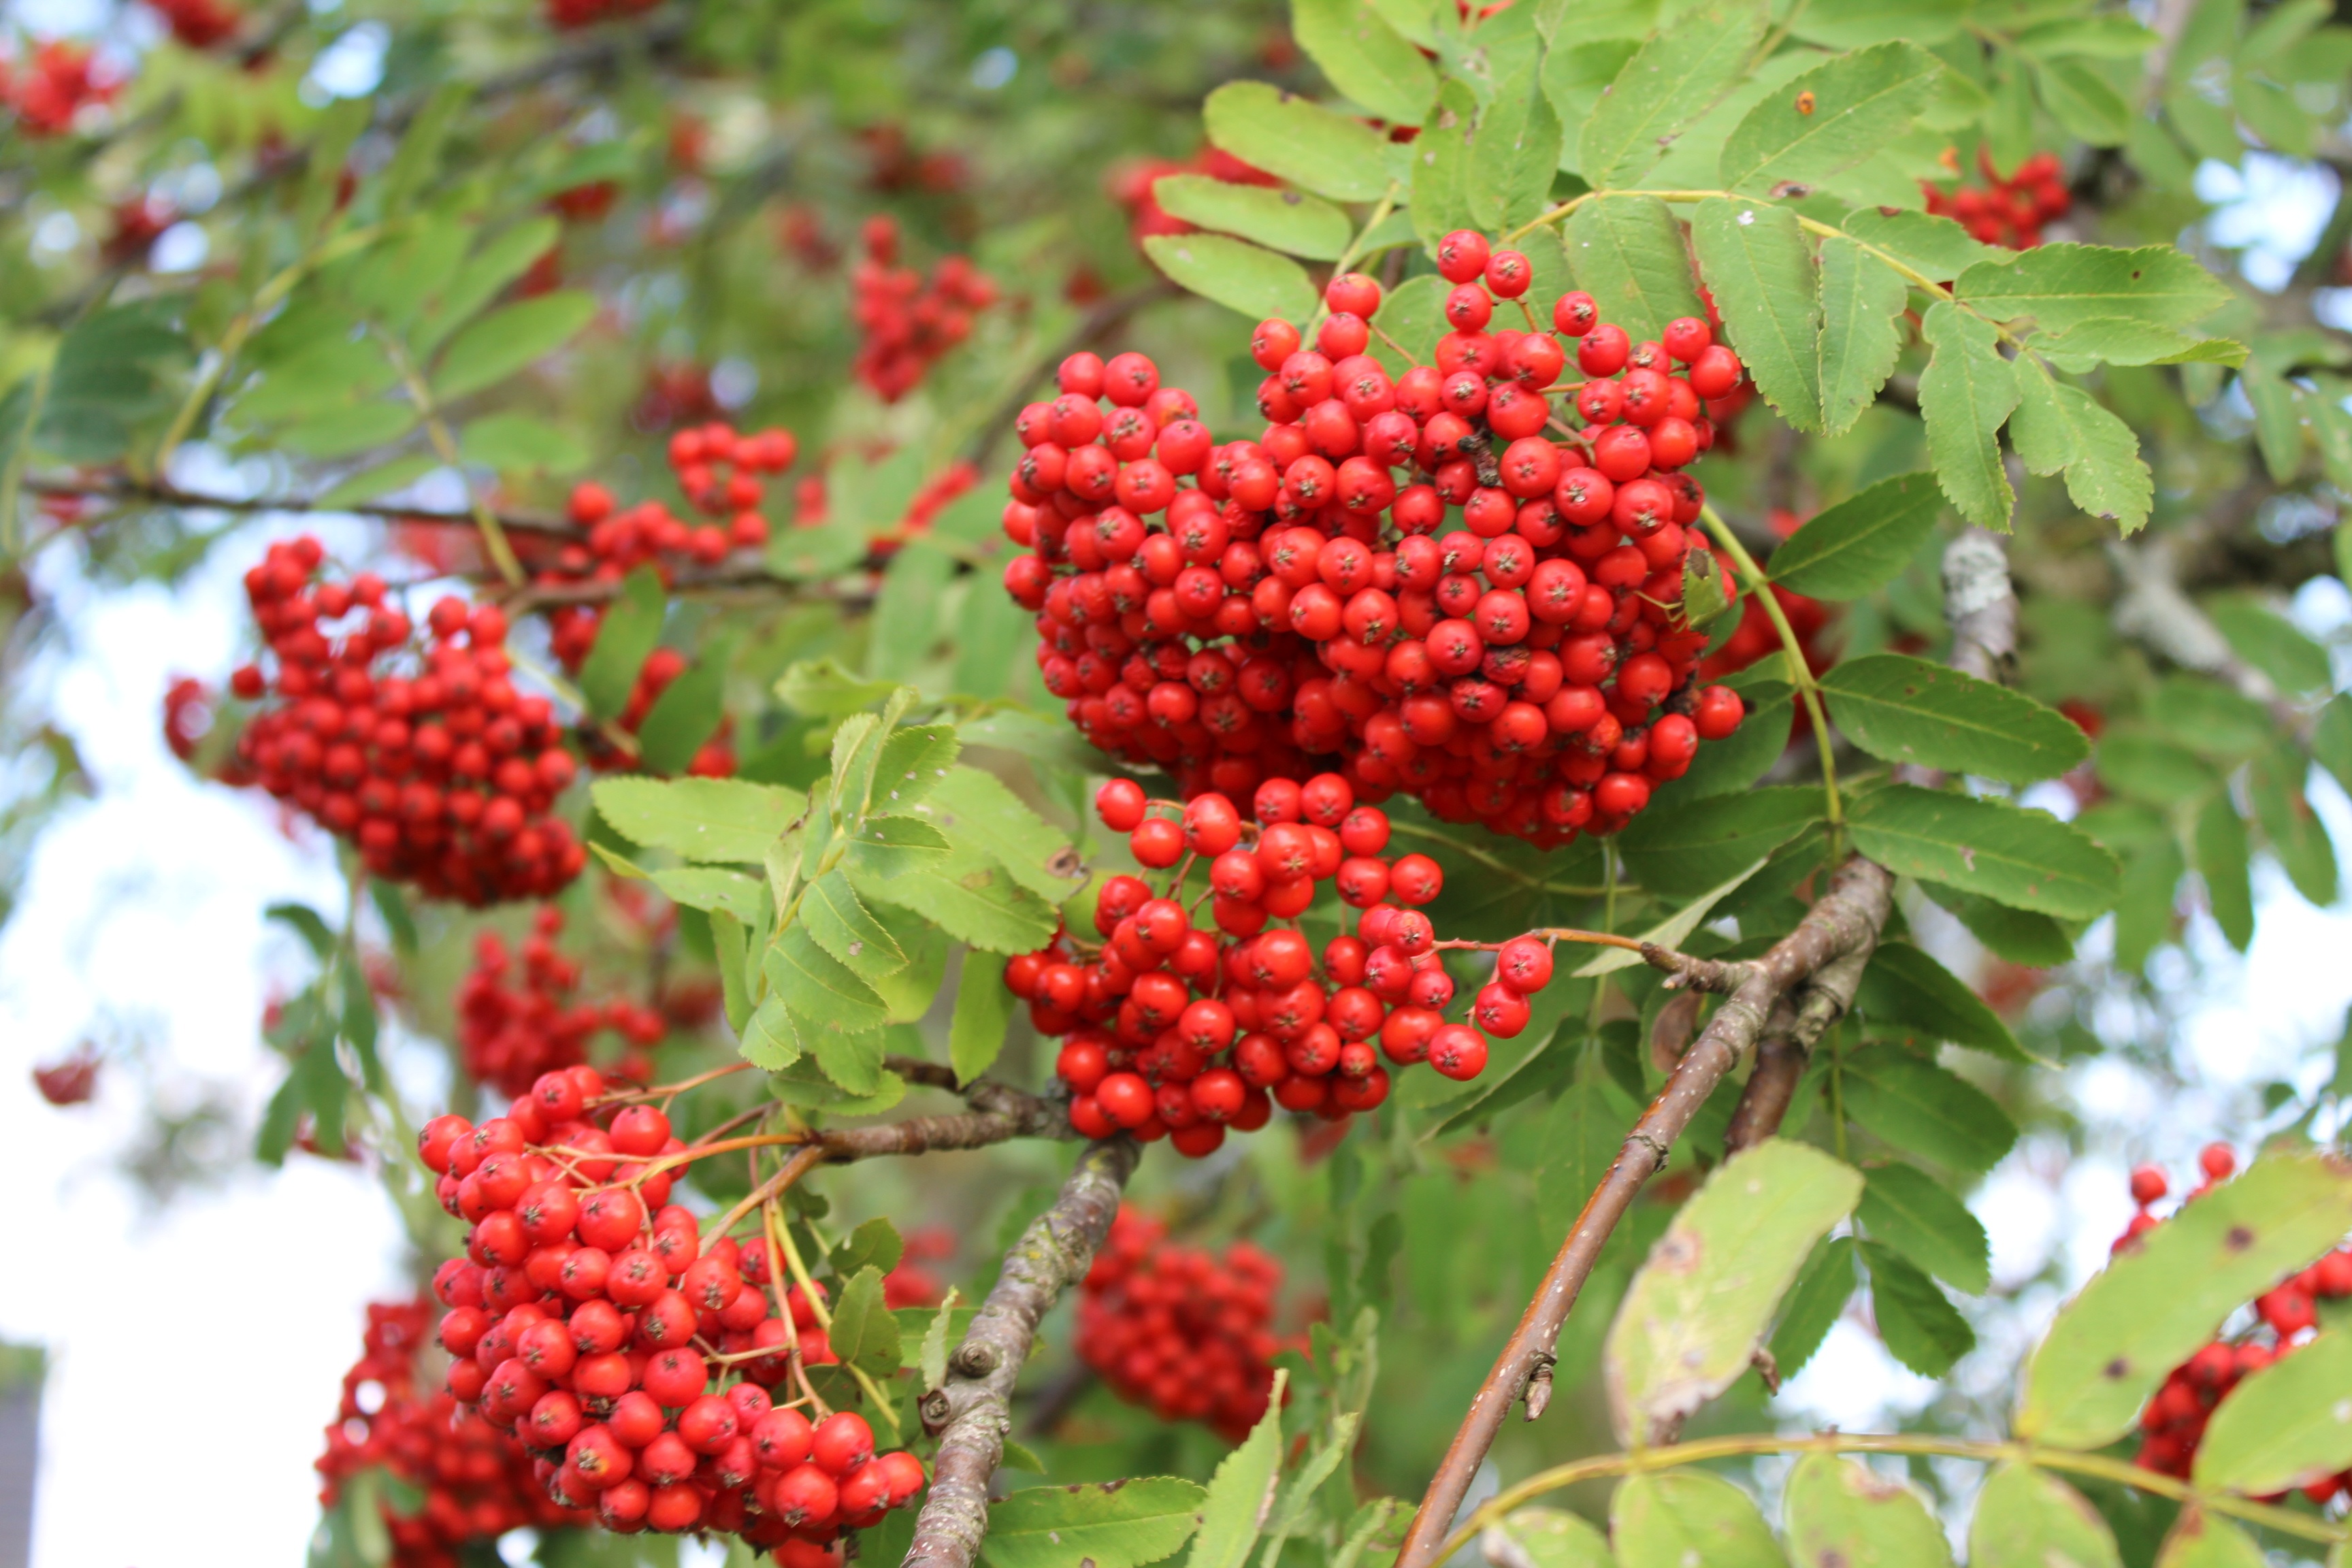
tree, plant, fruit, berry, flower, food, red, produce, evergreen, autumn, blackberry, shrub, viburnum, rowan, hawthorn, sorbus, flowering plant, red berries, land plant, chinese hawthorn, schisandra, loganberry, wine raspberry, tayberry